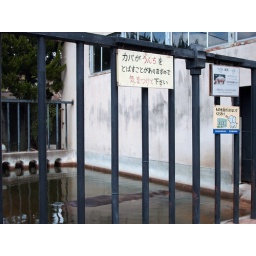
The sign says that the hippo's poop goes flying, but...you know, in a cute way.